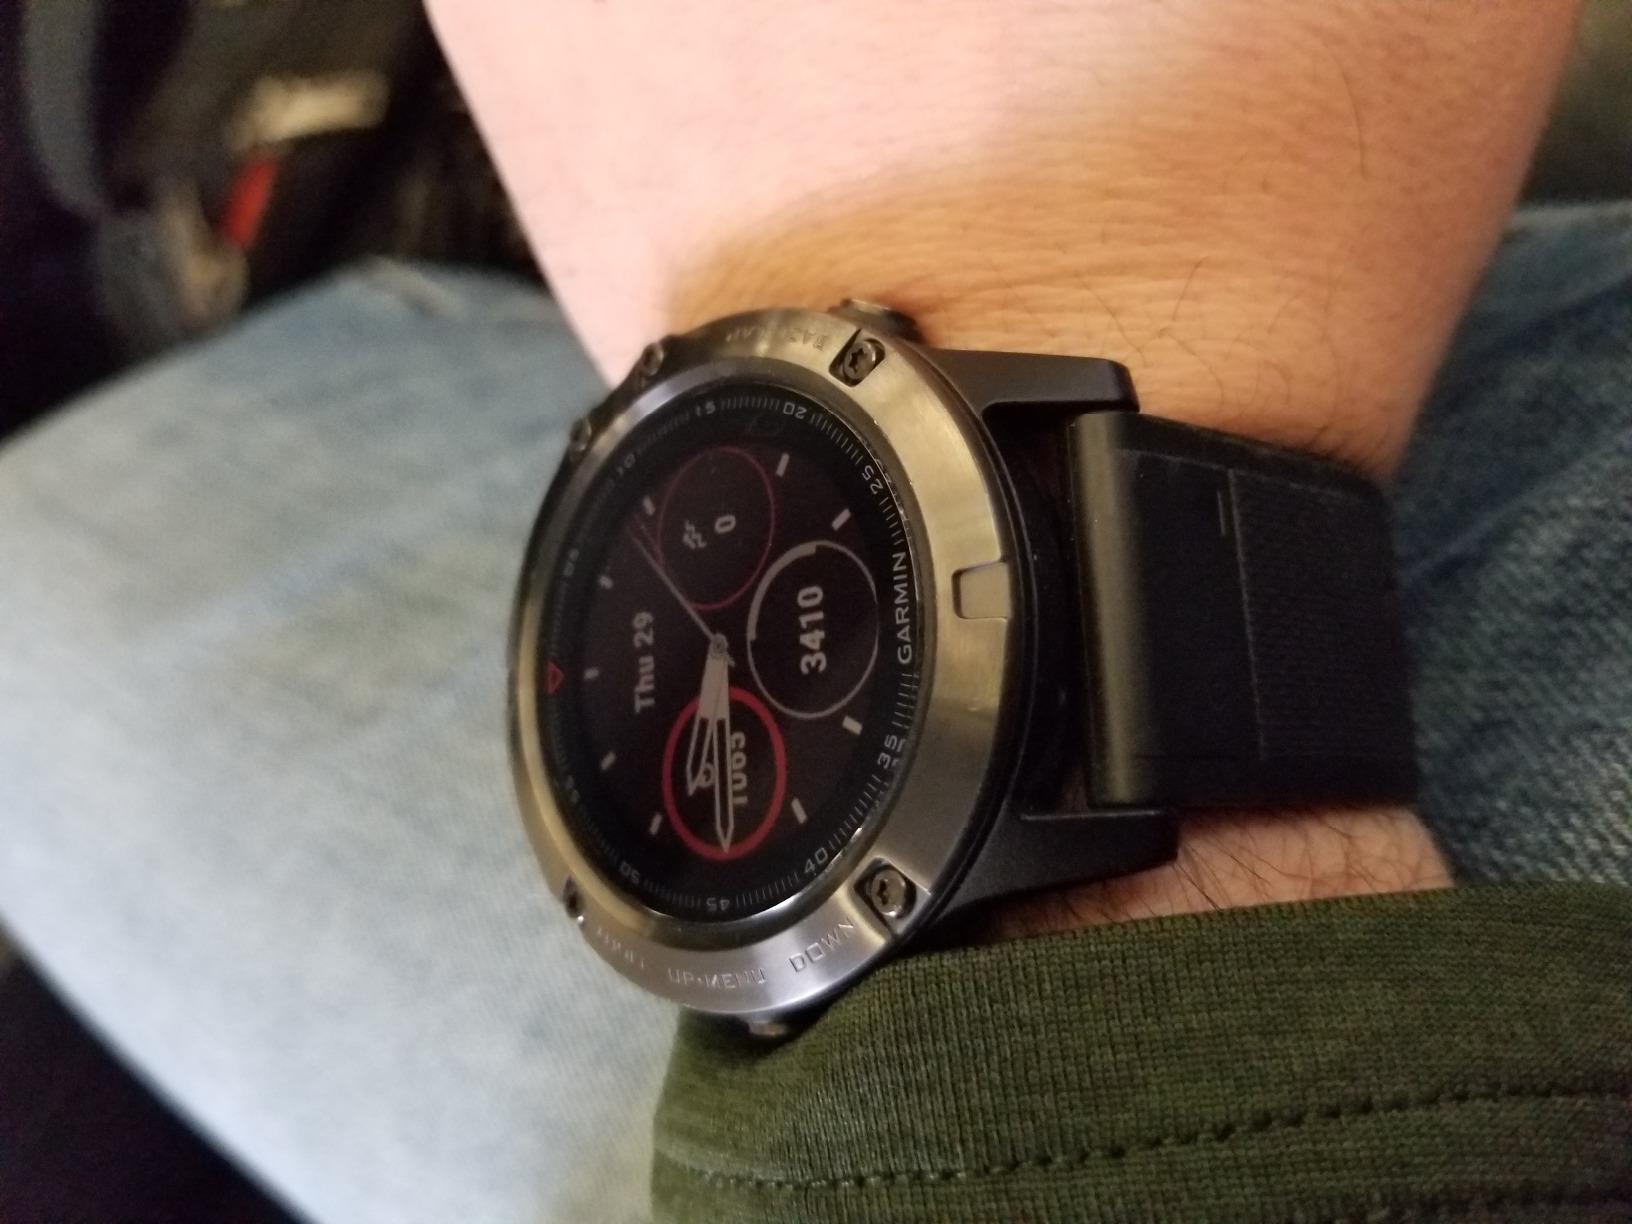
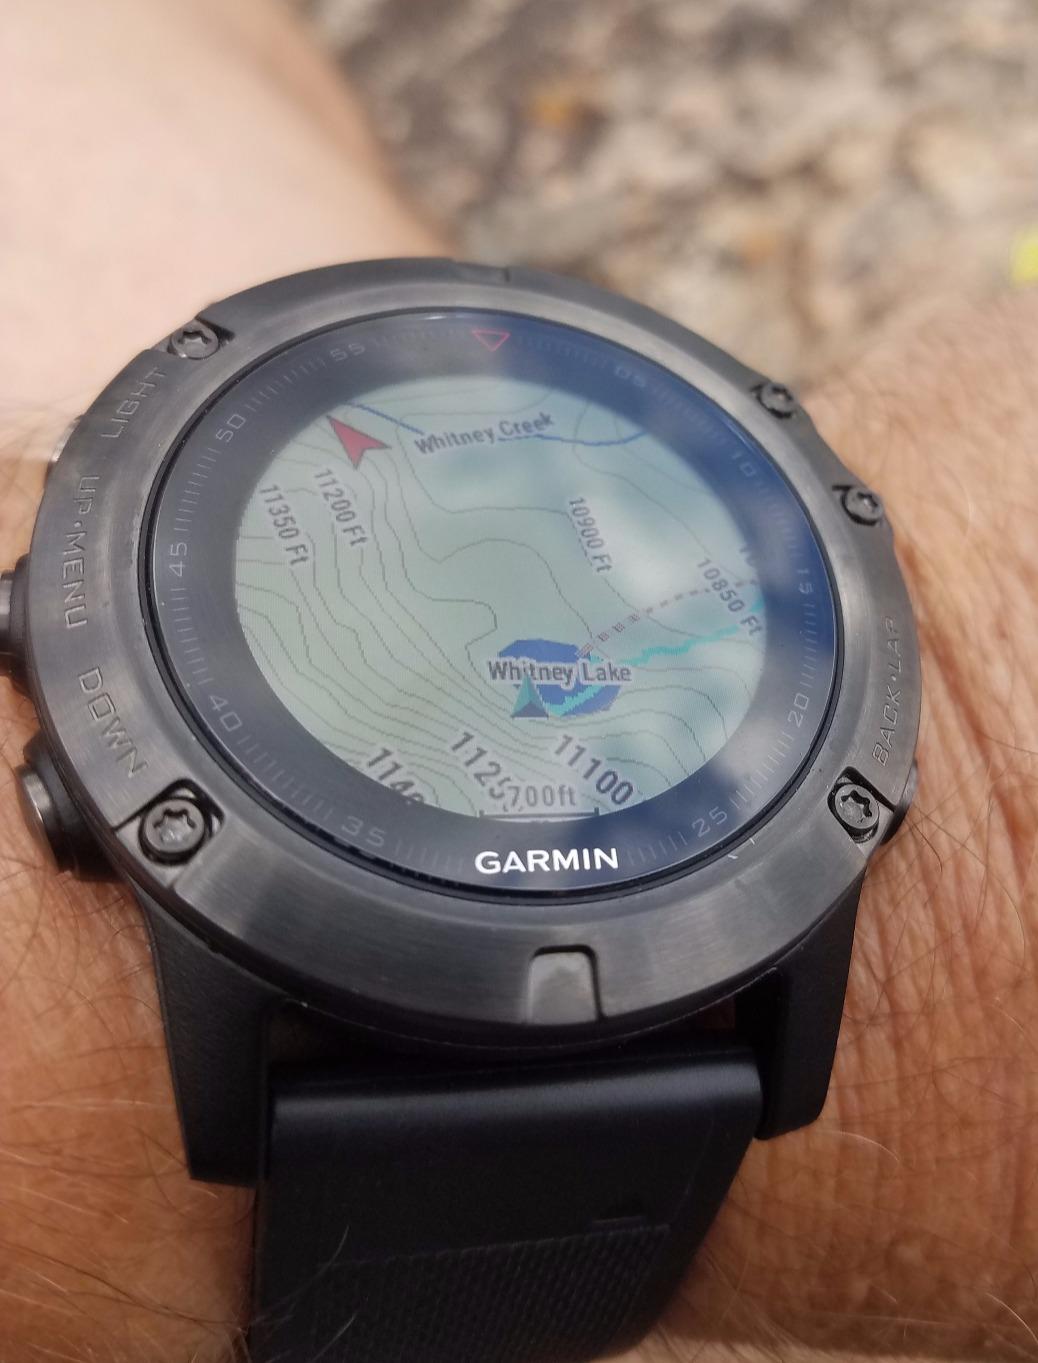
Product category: smartwatch
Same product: yes